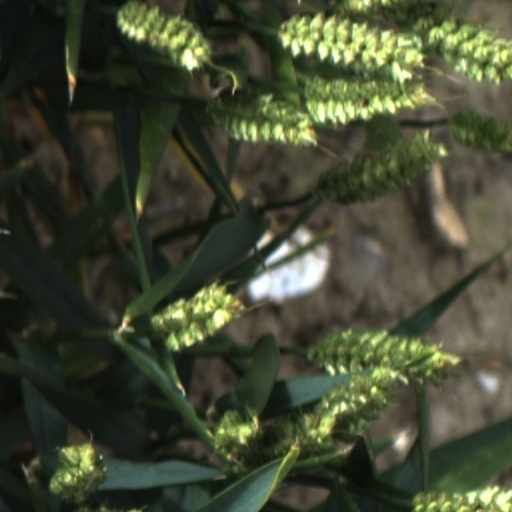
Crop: wheat